Bayer

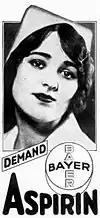
Advert for Bayer Aspirin in Life magazine, 1927

Bayer's first major product was acetylsalicylic acid—first described by French chemist Charles Frederic Gerhardt in 1853—a modification of salicylic acid or salicin, a folk remedy found in the bark of the willow plant. By 1899, Bayer's trademark Aspirin was registered worldwide for Bayer's brand of acetylsalicylic acid, but it lost its trademark status in the United States, France and the United Kingdom after the confiscation of Bayer's US assets and trademarks during World War I by the United States, and because of the subsequent widespread usage of the word.